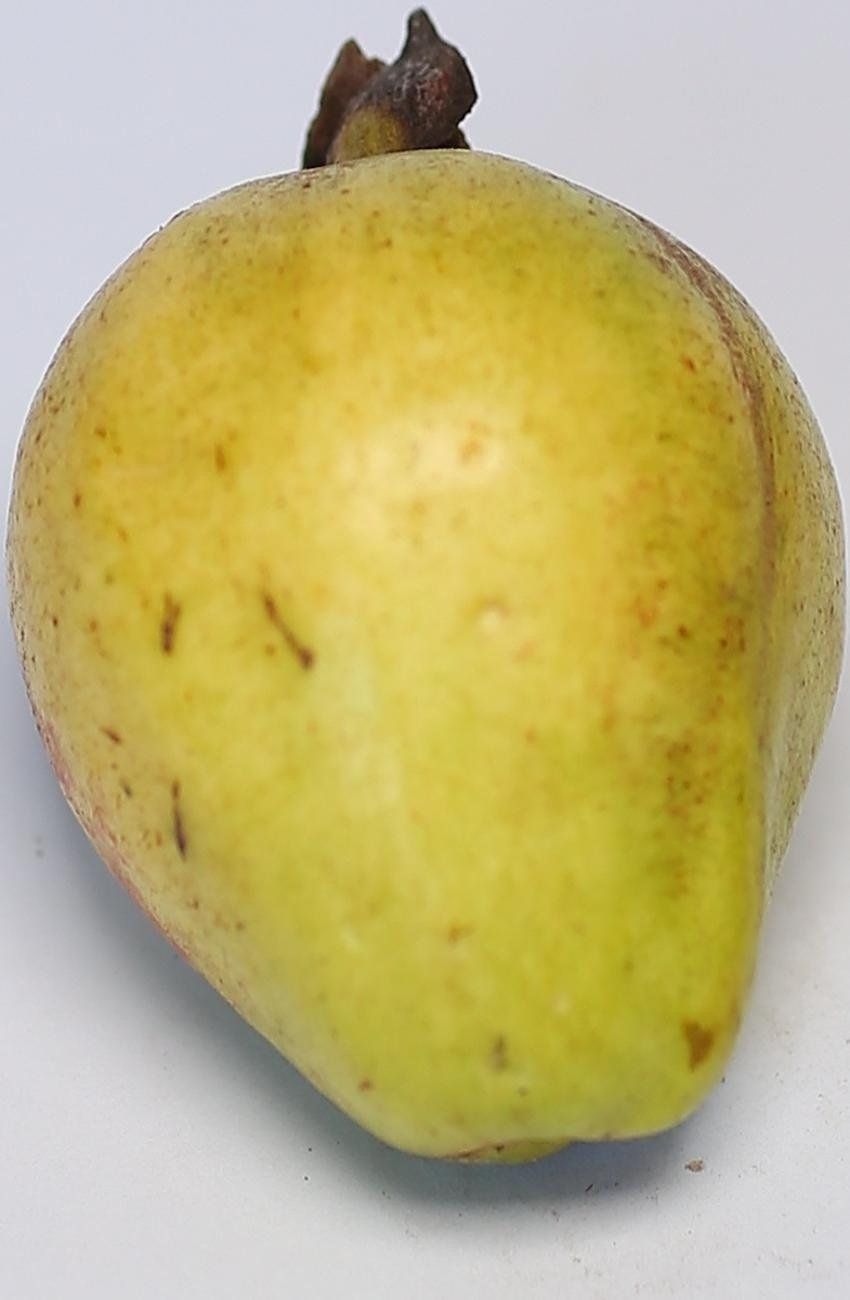
Maturity: mature-green
Variety: riyali